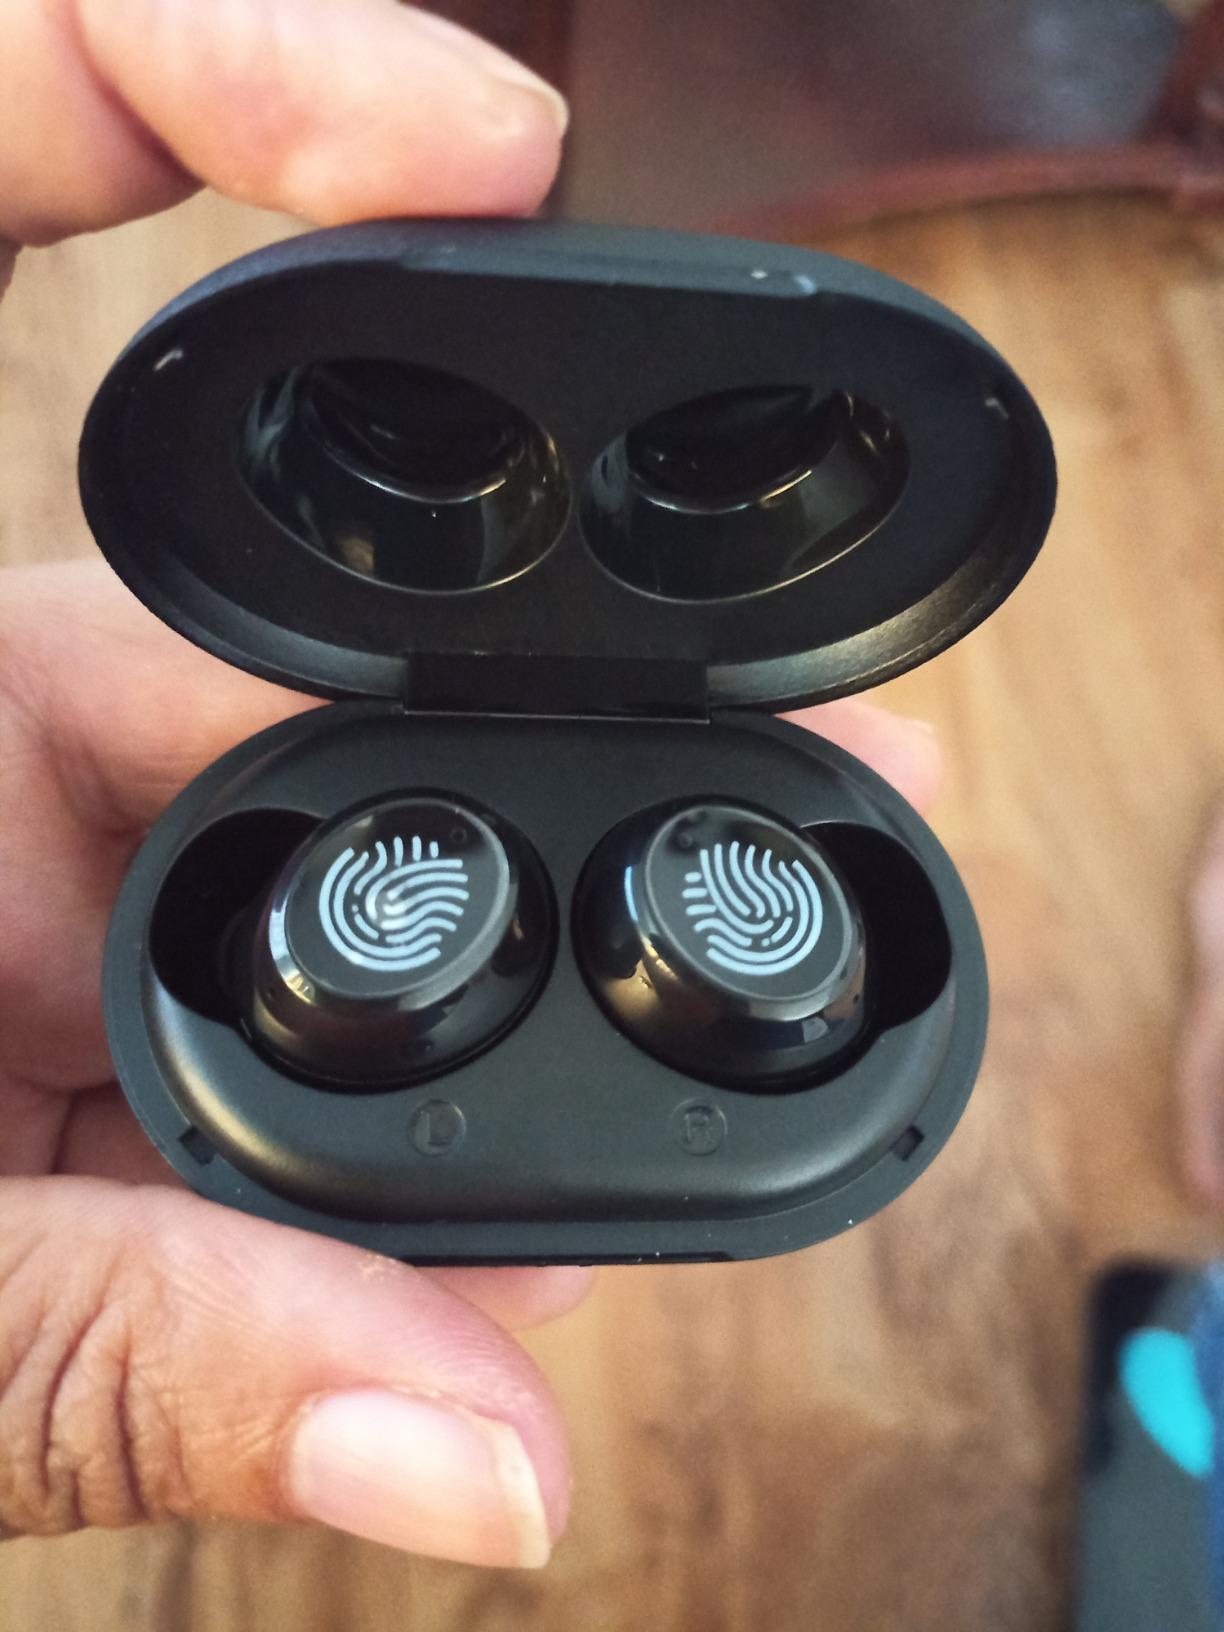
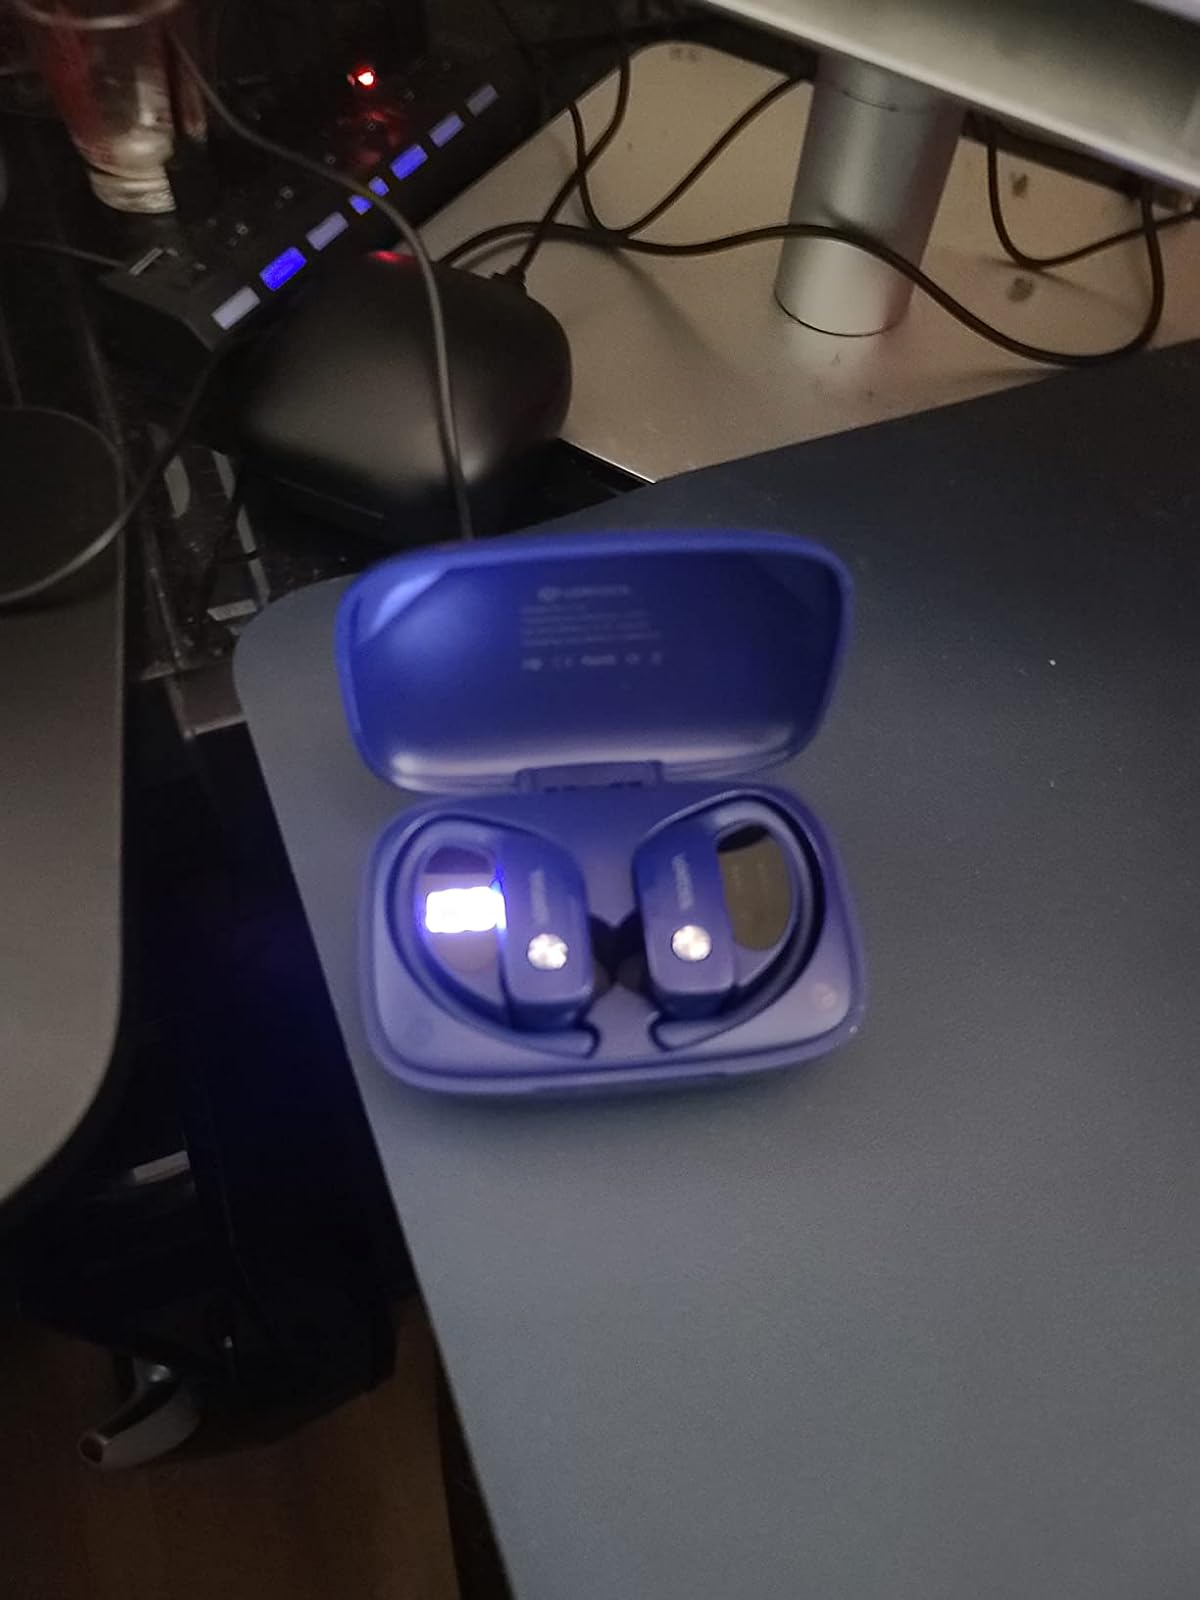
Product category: earbuds
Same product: no